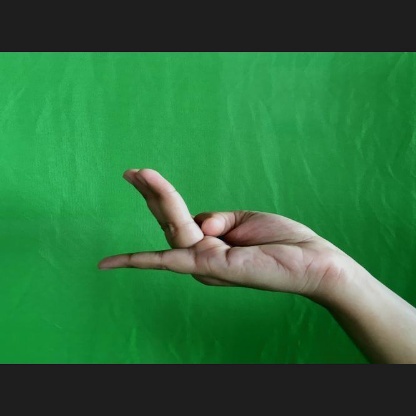
Mudra: Chaturam